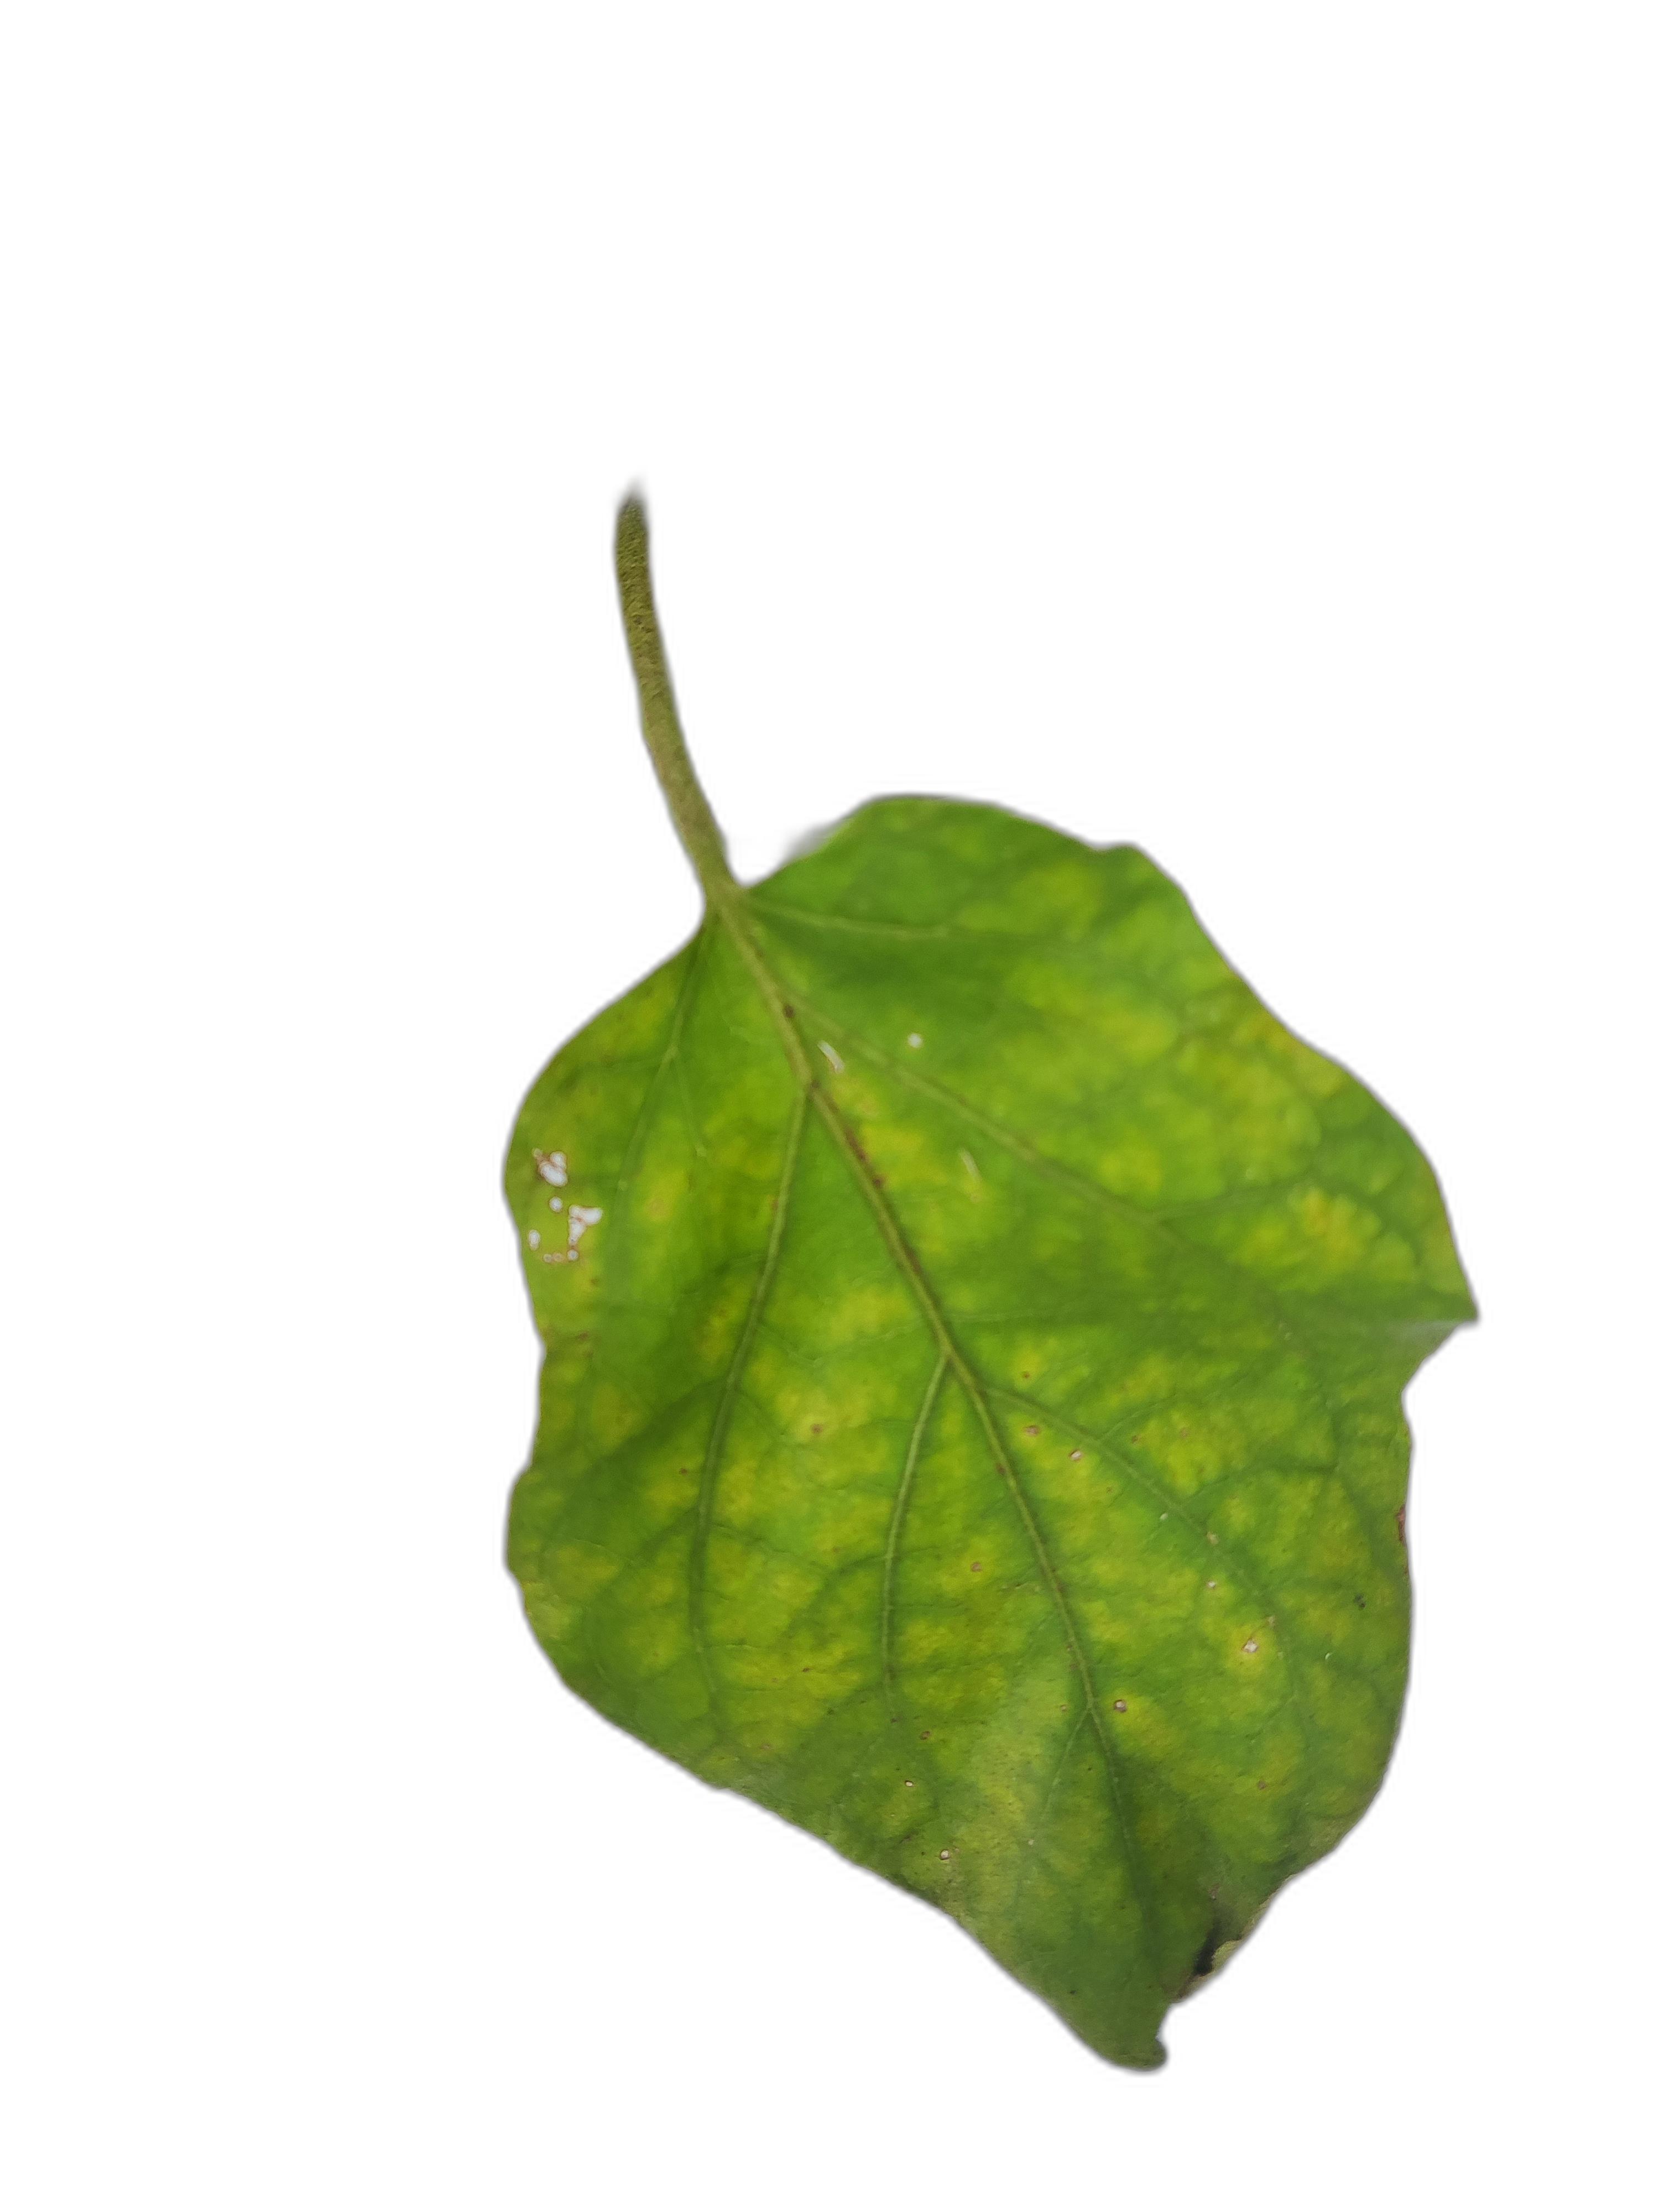
Label: Healthy Leaf